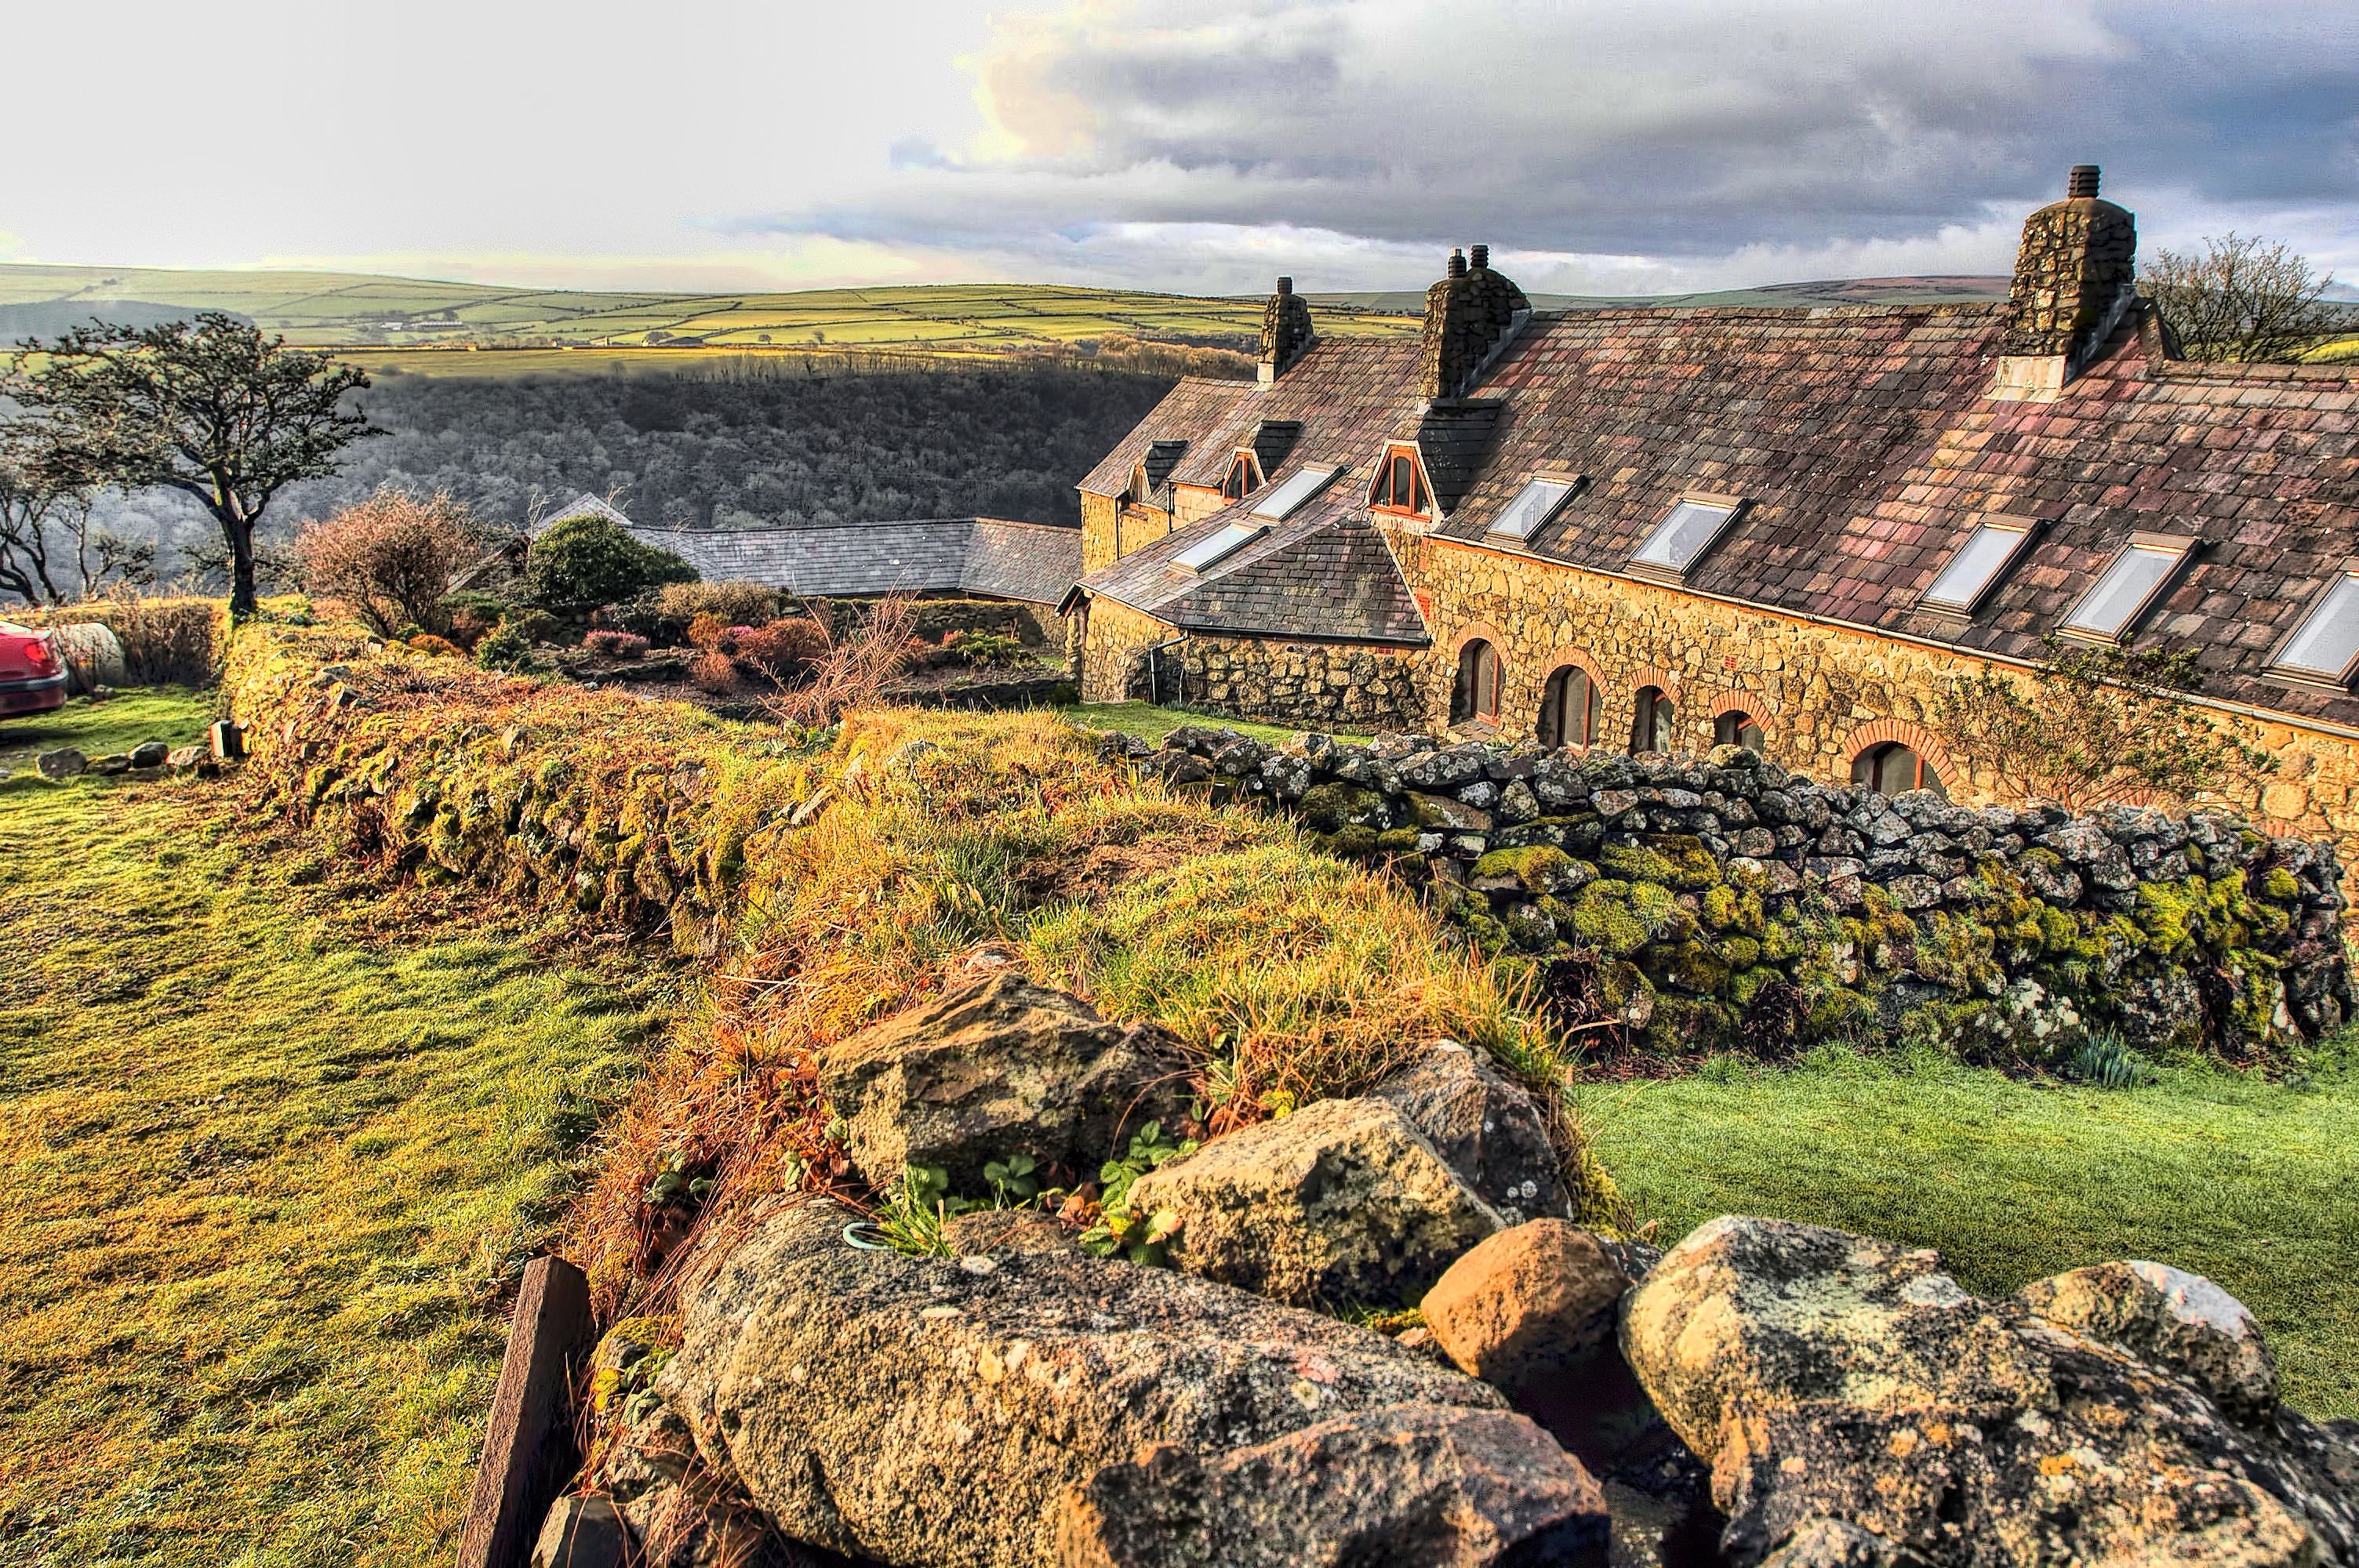
landscape, sea, coast, tree, rock, hill, cliff, tourism, terrain, ruins, rural area, ancient history